Scanlan Building

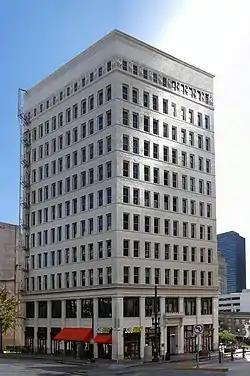
The building's exterior in 2020

The building was first envisioned by Thomas Howe Scanlan, two-time mayor of Houston, to be built on the property he owned at Main and Preston streets. After his death in 1906, his seven daughters built the building as a memorial to him. Approximately 85 feet by 101 feet, the building was among the first in Houston to use a fireproof steel skeleton.